Marcus Garvey

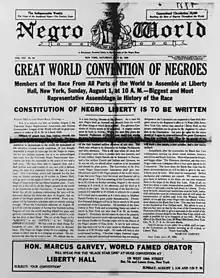
In 1918, Garvey's UNIA began publishing the "Negro World" newspaper.

Garvey appointed his old friend Domingo, who had also arrived in New York City, as the newspaper's editor. However, Domingo's socialist views alarmed Garvey, who feared that they would imperil UNIA. Garvey had Domingo brought before UNIA's nine-person executive committee, where the latter was accused of writing editorials professing ideas at odds with UNIA's message. Domingo resigned several months later; he and Garvey henceforth became enemies. In September 1918, Amy Ashwood sailed from Panama to be with Garvey, arriving in New York City in October. In November, she became General Secretary of UNIA. At UNIA gatherings, she was responsible for reciting black-authored poetry, as was the actress Henrietta Vinton Davis, who had also joined the movement.